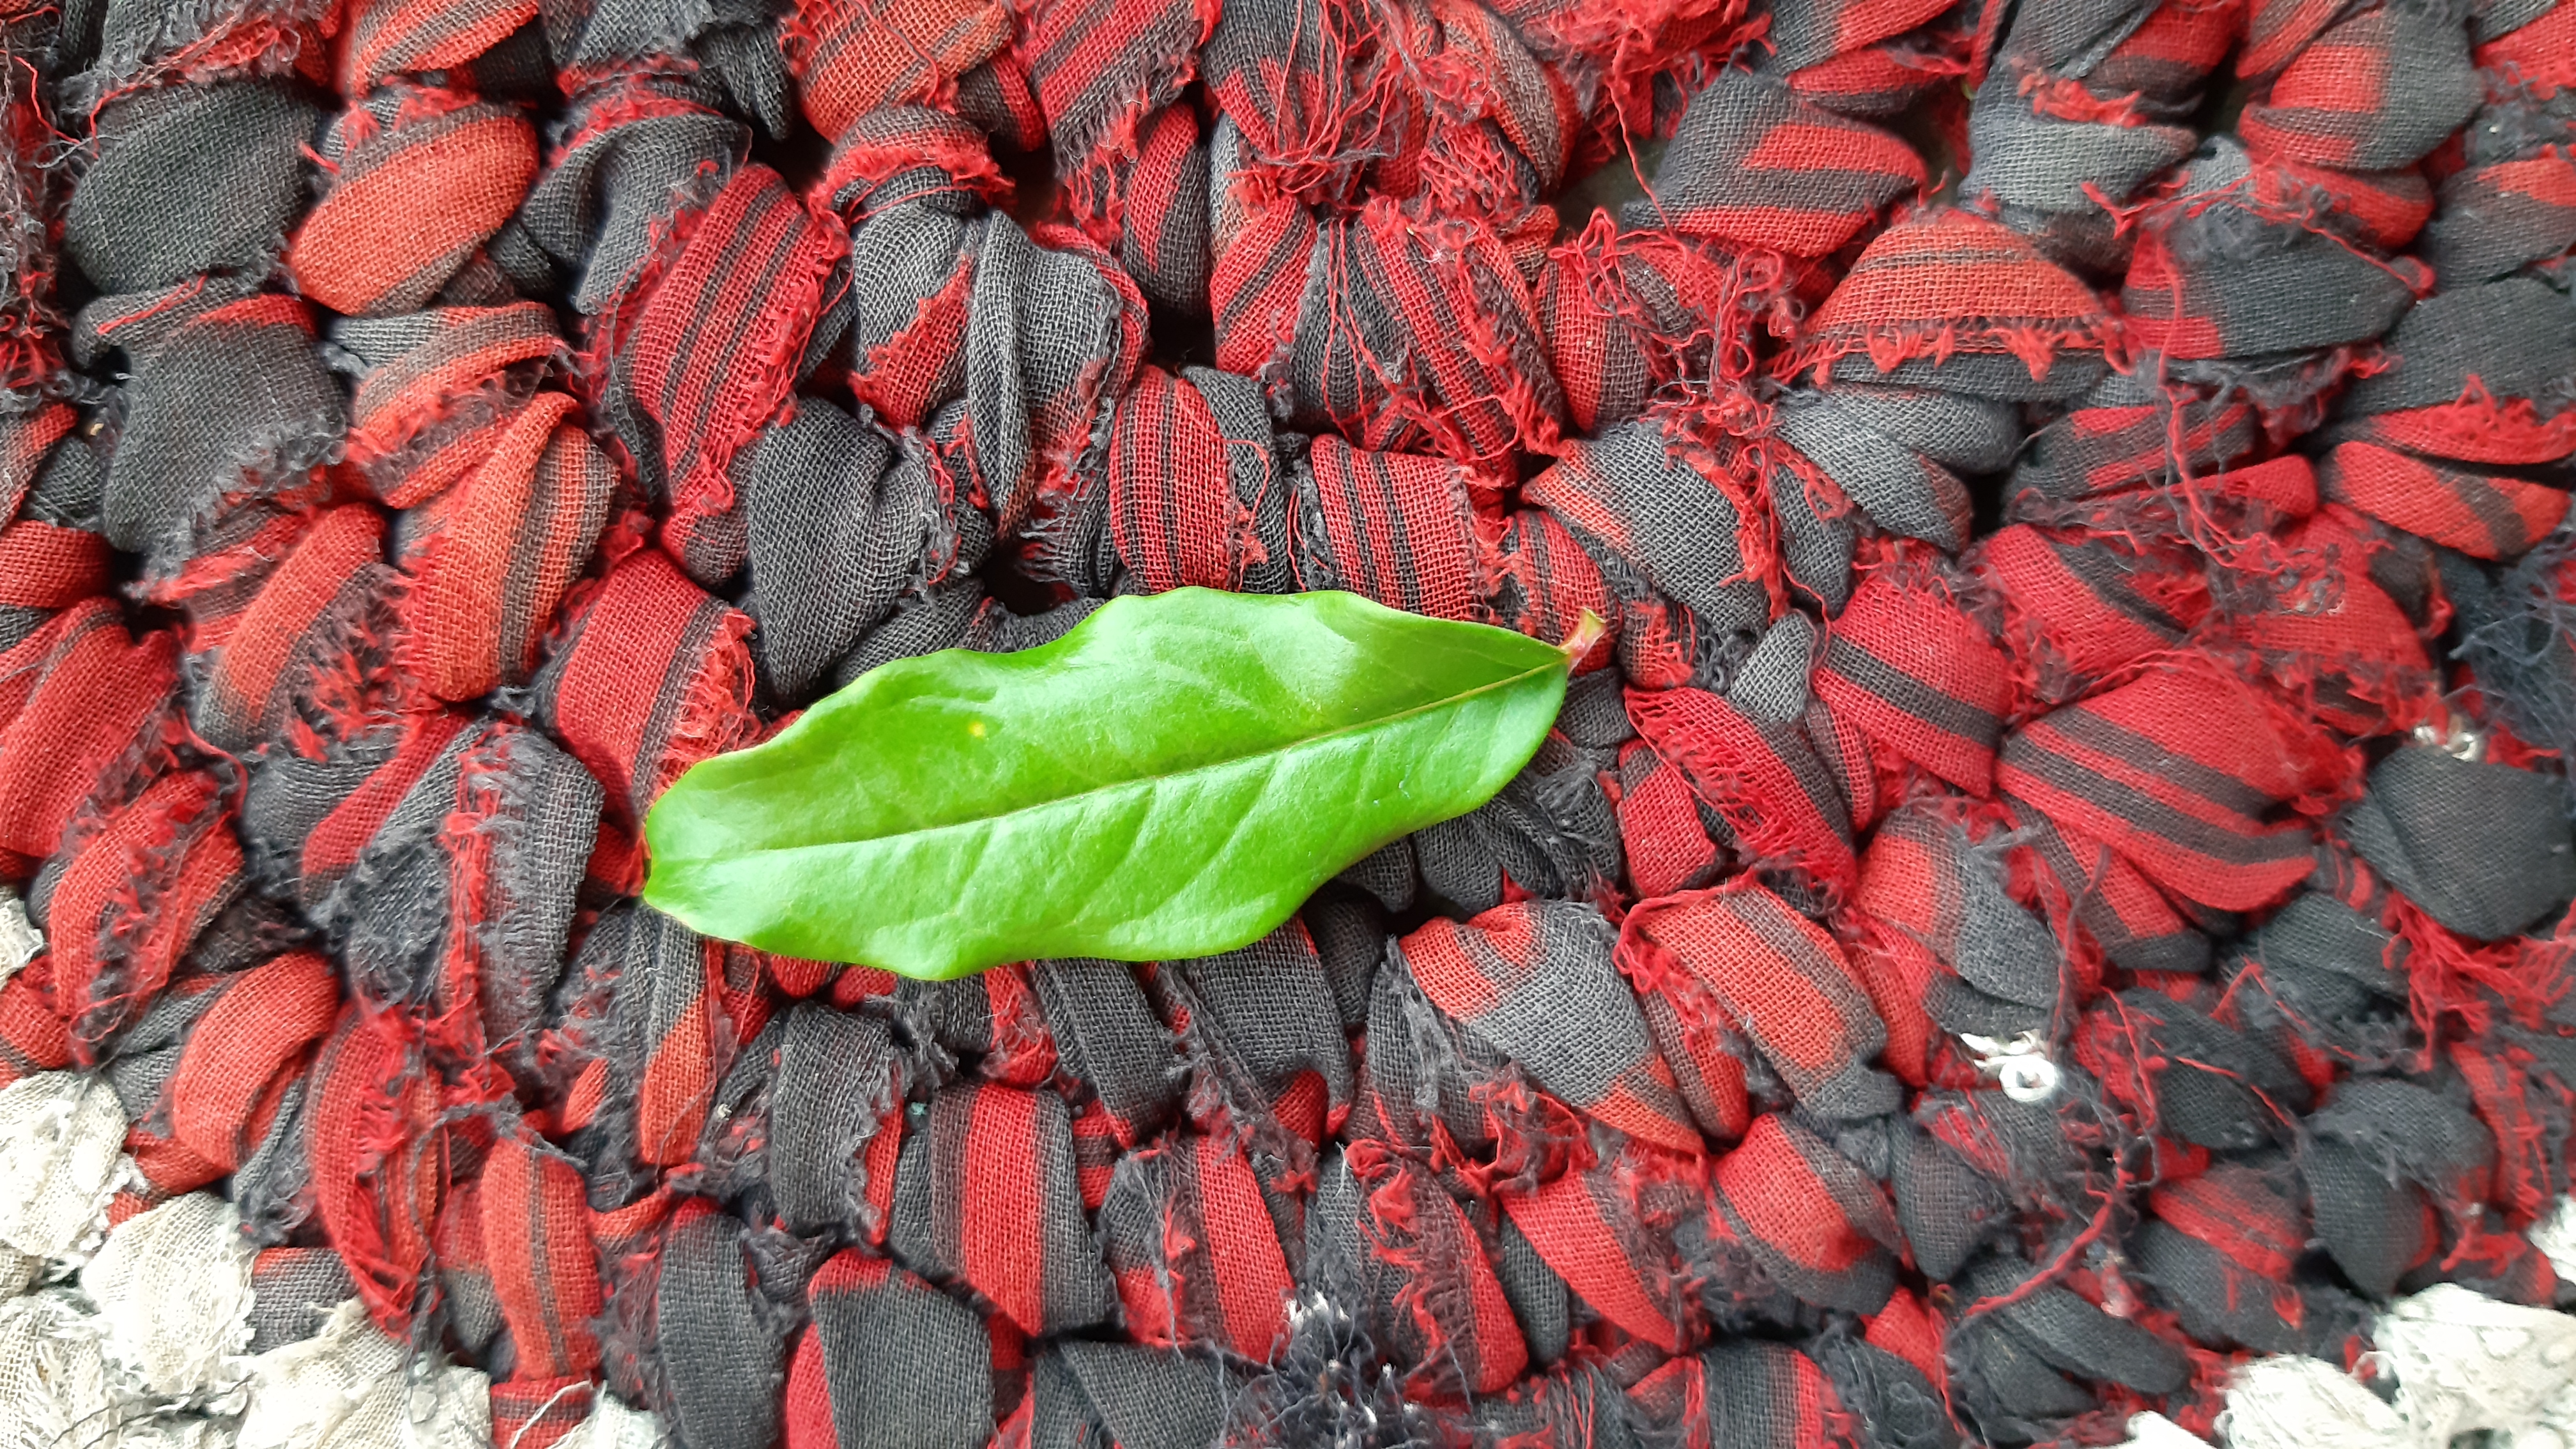
Plant: Pomoegranate